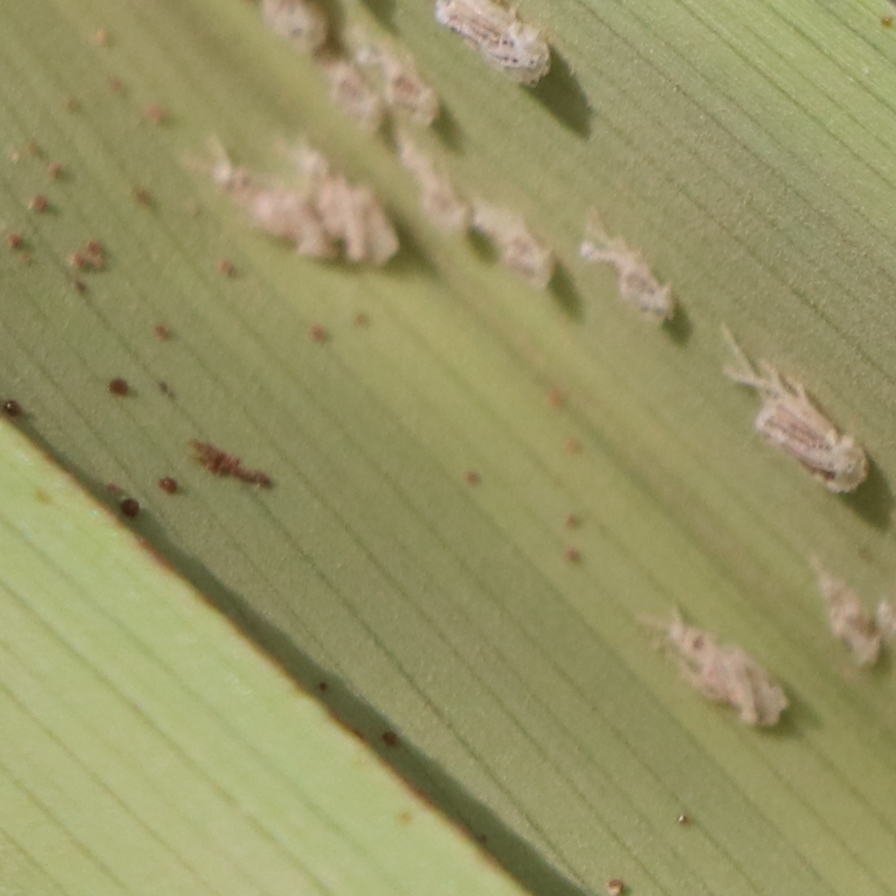
Label: Dubas